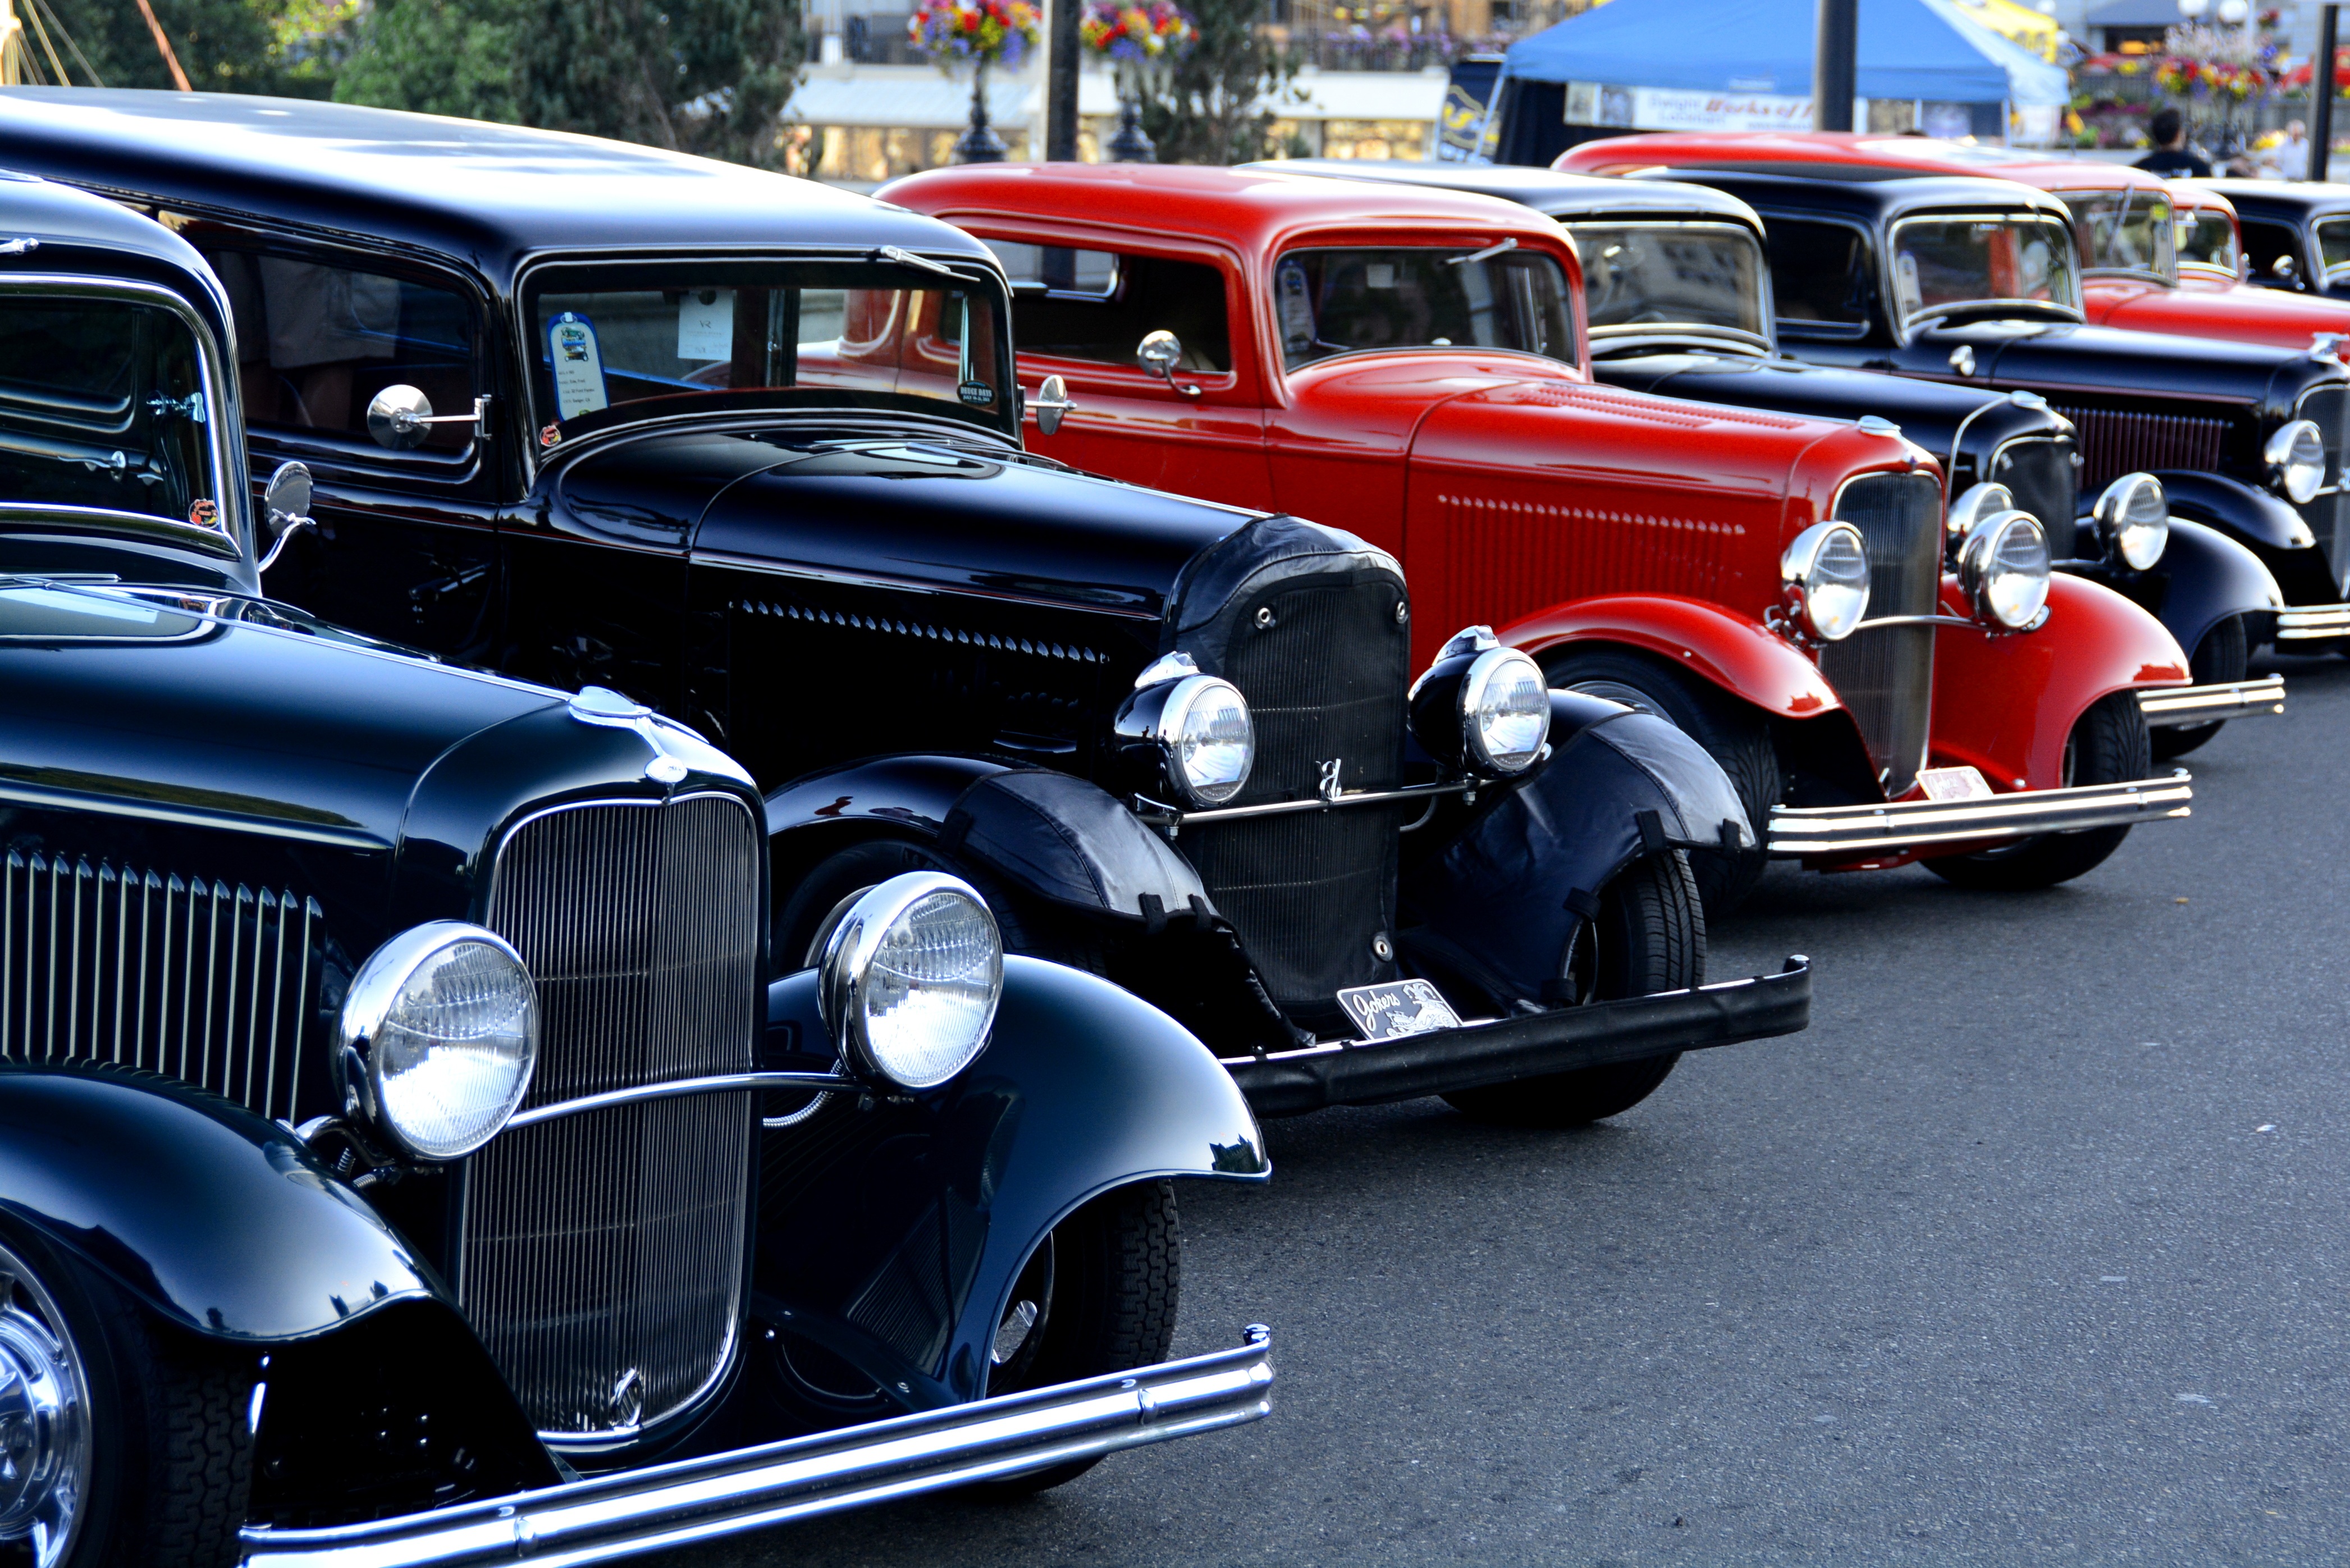
car, vintage, parking, transportation, red, vehicle, show, motor vehicle, vintage car, automobiles, design, classic, in, antique car, hot rod, auto show, land vehicle, touring car, automobile make, automotive design, luxury vehicle, custom car, a line